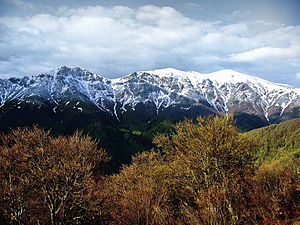
Central Balkan National Park / Økosystem
Triglavmassivet, majestætiskt og smukt
Central Balkan National Park ligger i hjertet af Bulgarien, midt i de centrale og højere dele af Balkanbjergene. Parken har usædvanlige og udryddelsestruede dyrearter, et økosystem med biologisk mangfoldighed, såvel som historiske steder af kulturel og videnskabelig værdi på globalt niveau.